Indian locomotive class WDM-2

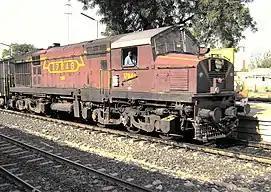

The WDM-2 locomotives from serial numbers around 17788 to 17890 were fitted with full-width short hoods with the intention of improving visibility for drivers. These are unofficially termed 'Jumbos' by crew and rail fans. WDM-2 #17722 and #17748 are rumored to be the prototypes of the jumbo class but differ slightly from other Jumbos. However, these locomotives proved to be not so ergonomic since locomotive pilots observed that they had to stand up to operate them. So a few were modified to have normal short hoods. Some earlier Jumbo locomotives were also converted to WDM-3A.